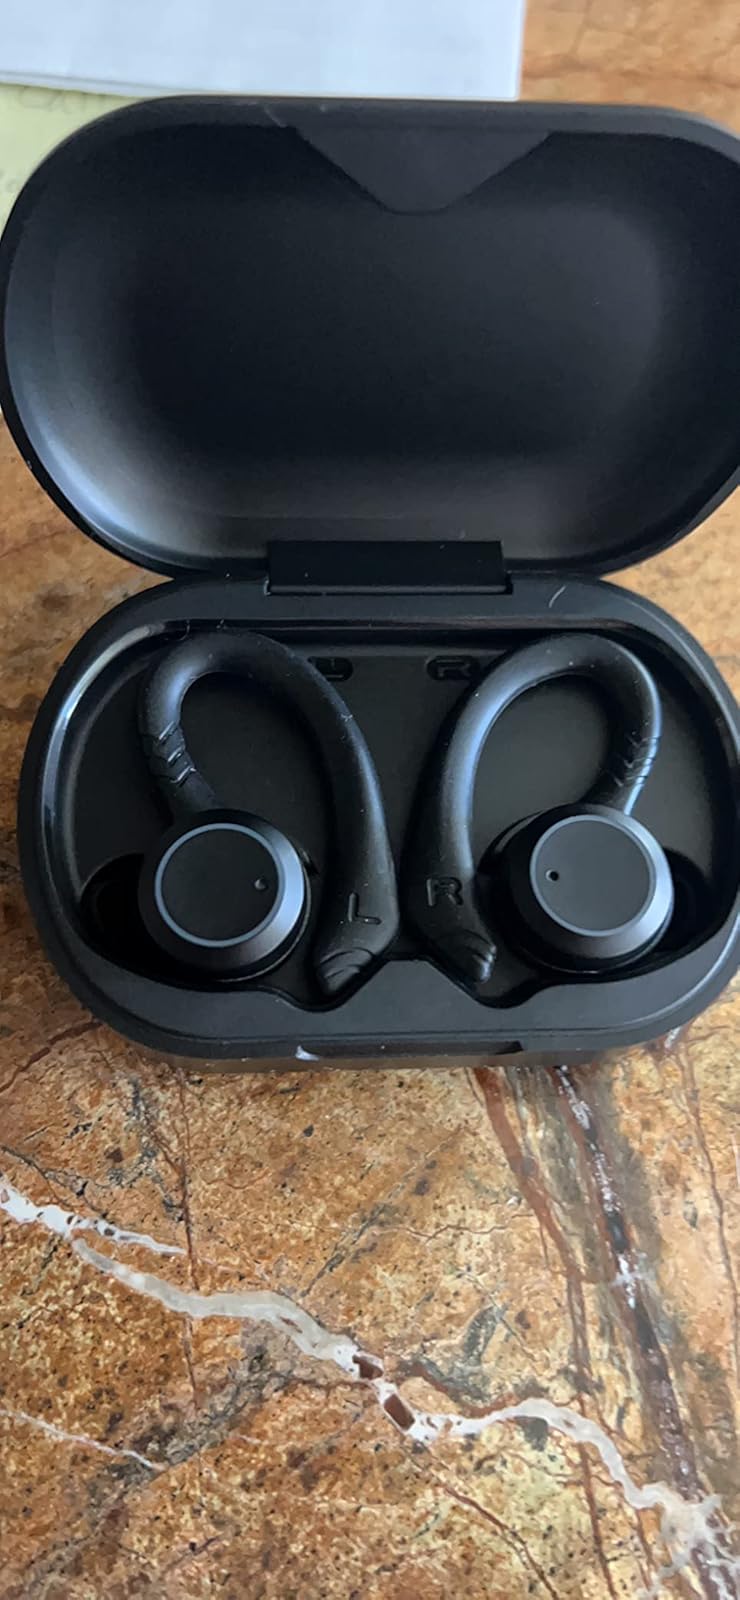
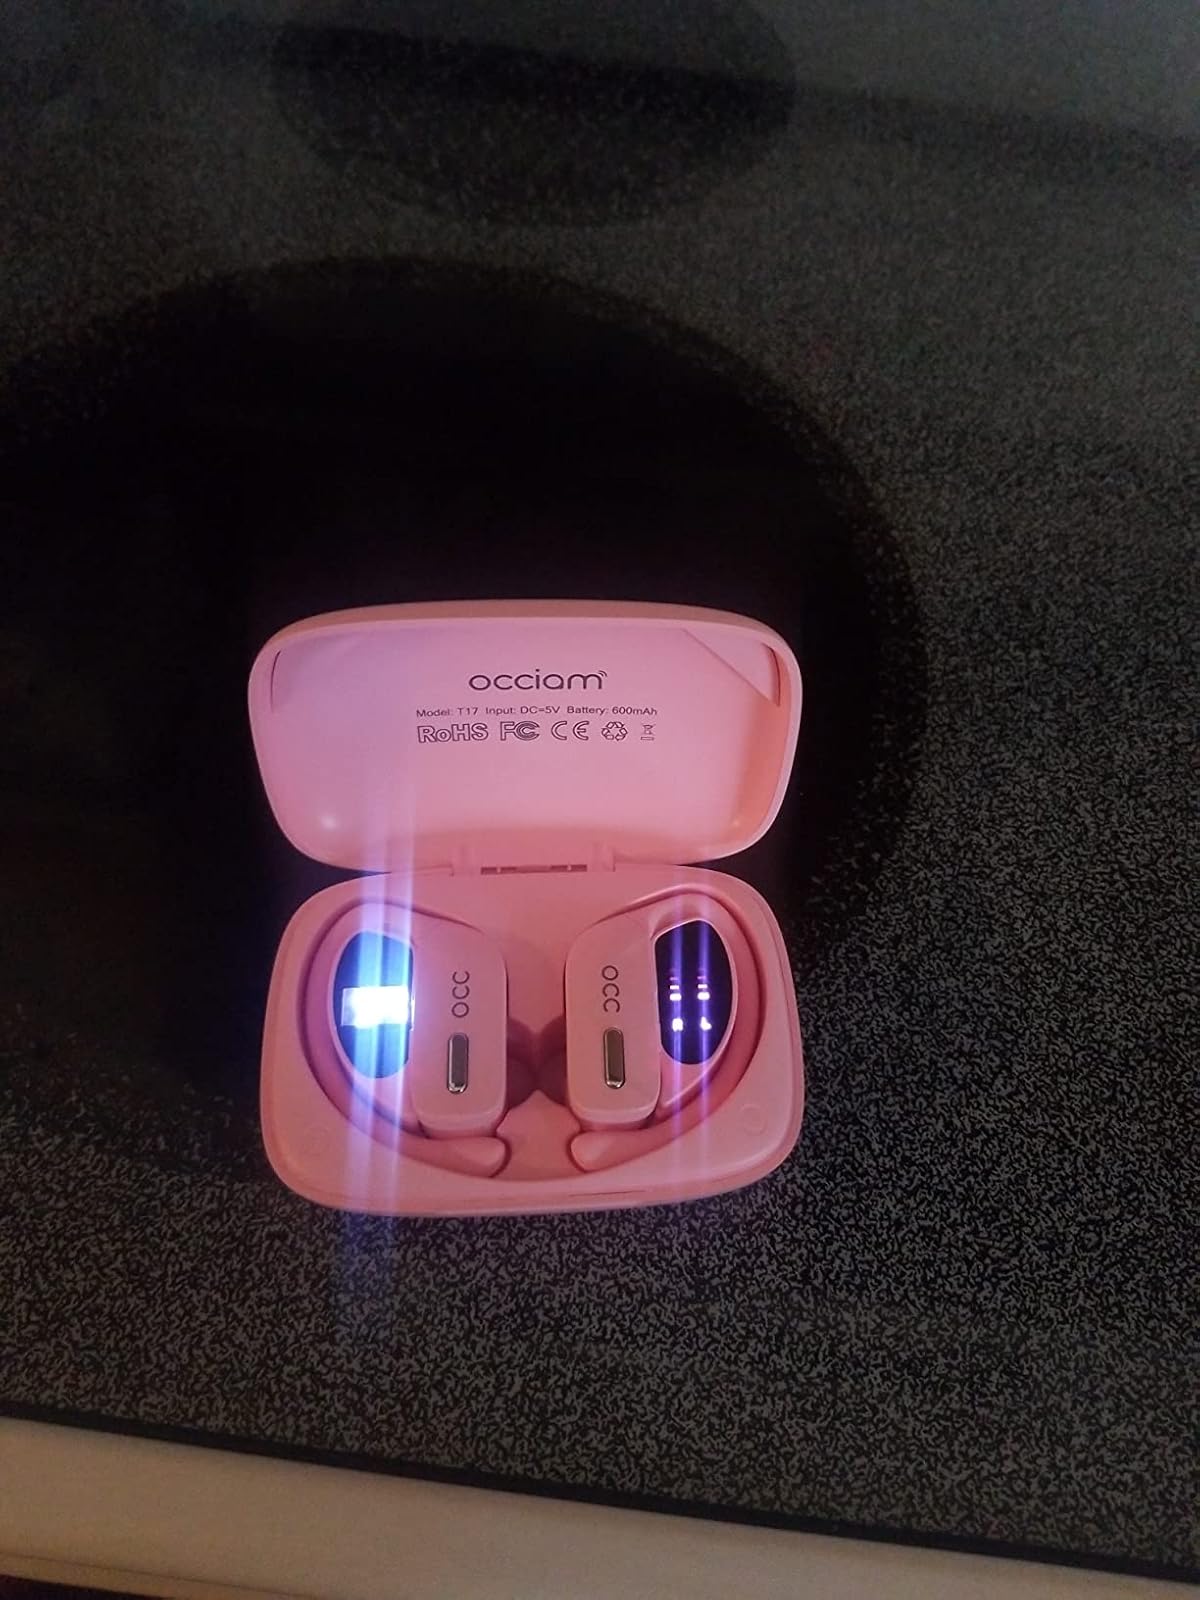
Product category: earbuds
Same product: no